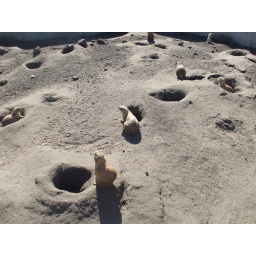
These guys were looking out for the big birds that were flying around them.